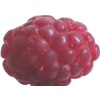
Label: raspberry